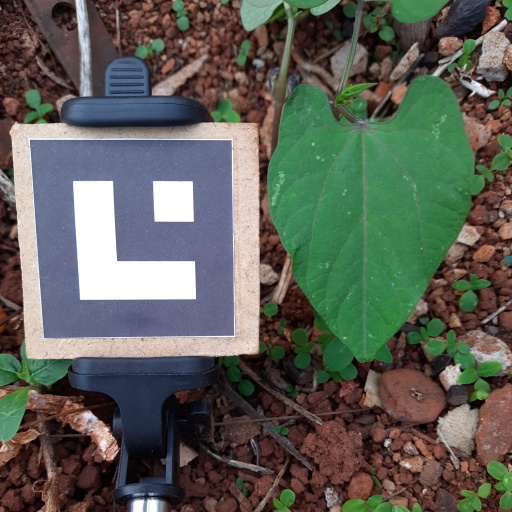
Observations: wavy surface, no eating holes, under shade